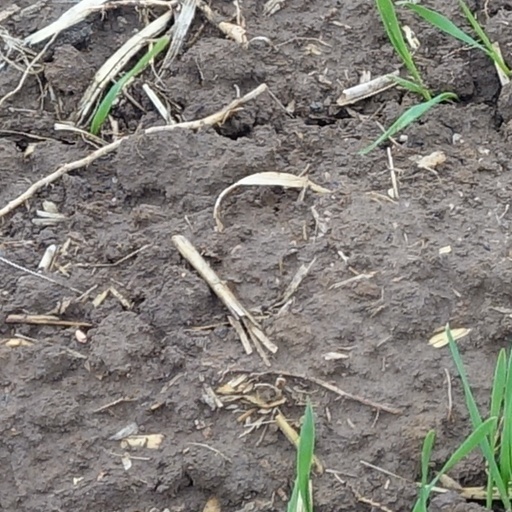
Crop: wheat